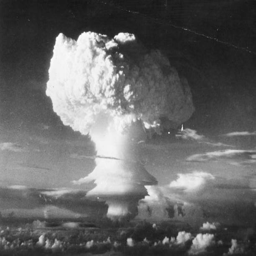
characteristic mushroom shaped cloud begins formation after the first explosion .